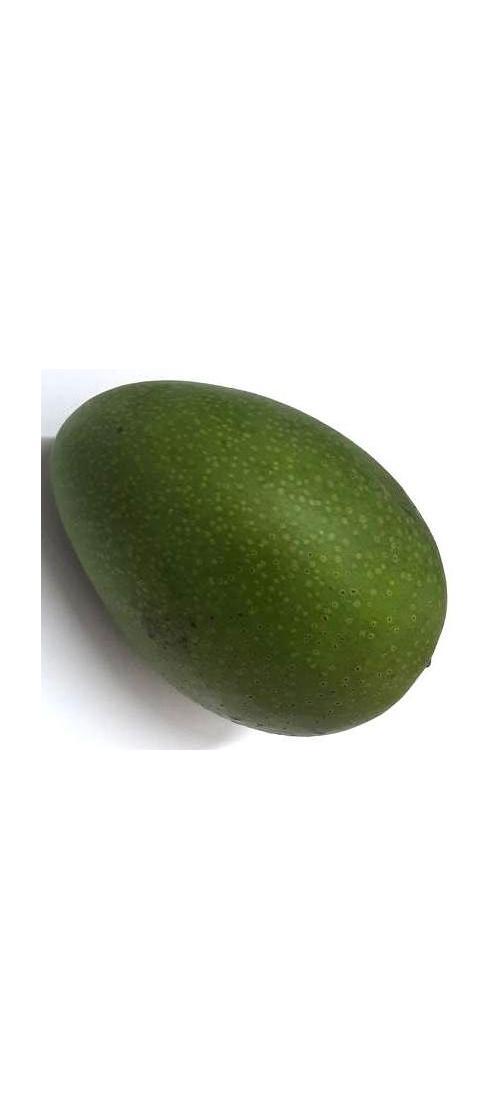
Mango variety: Ashshina Zhinuk